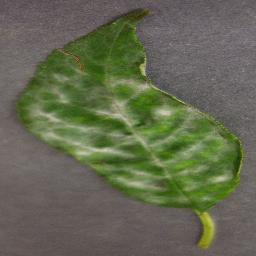
Label: Cherry___Powdery_mildew